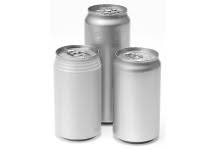
Waste category: metal